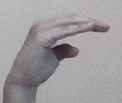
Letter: jeem